Iwate-Ōkawa Station

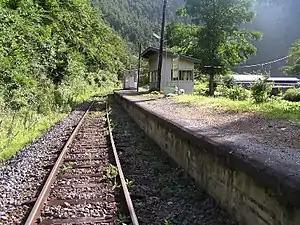
Iwate-Ōkawa Station, August 2008

was a railway station on the Iwaizumi Line in Iwaizumi, Iwate, Japan, operated by East Japan Railway Company (JR East).